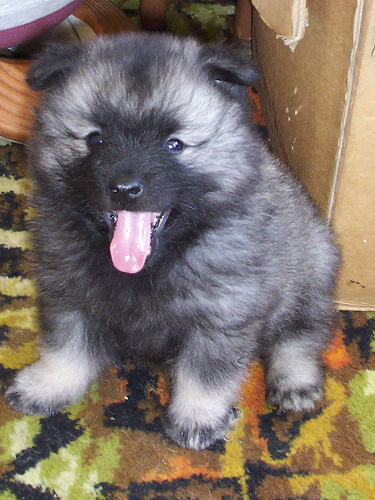
Animal: dog
Breed: keeshond